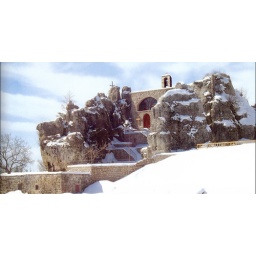
a samll church built in rock in the mountains of lebanon